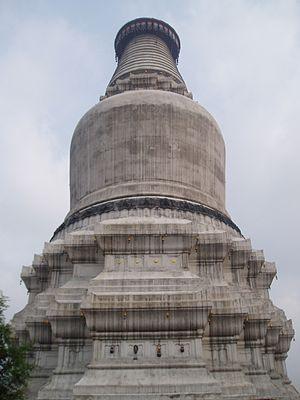
La Grande stupa blanche du Temple Tayuan à Wutaishan, province du Shanxi. Elle fut construite en 1582 (comme inscrit sur la tablette de pierre présente), sous la Dynastie Ming.